Transport in England

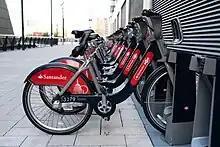
Santander Cycles is a major public bicycle hire scheme in London.

The world's first passenger railway running on steam was the Stockton and Darlington Railway, opened on 27 September 1825. Just under five years later the world's first intercity railway was the Liverpool and Manchester Railway, designed by George Stephenson and opened by the Prime Minister, the Duke of Wellington on 15 September 1830. The network grew rapidly as a patchwork of literally hundreds of separate companies during the Victorian era, which eventually was consolidated into just four by 1922, as the boom in railways ended and they began to lose money. Eventually, the entire system came under state control in 1948, under the British Transport Commission's Railway Executive. After 1962 it came under the control of the British Railways Board; then British Railways (later British Rail), and the network was reduced to less than half of its original size by the infamous Beeching cuts of the 1960s when many unprofitable branch lines were closed. Several stations have been reopened throughout England.